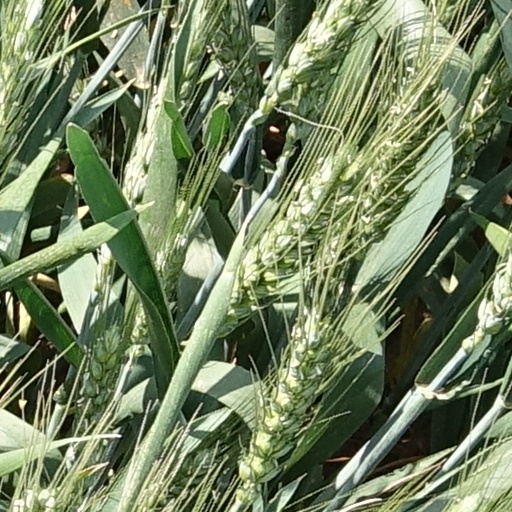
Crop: wheat